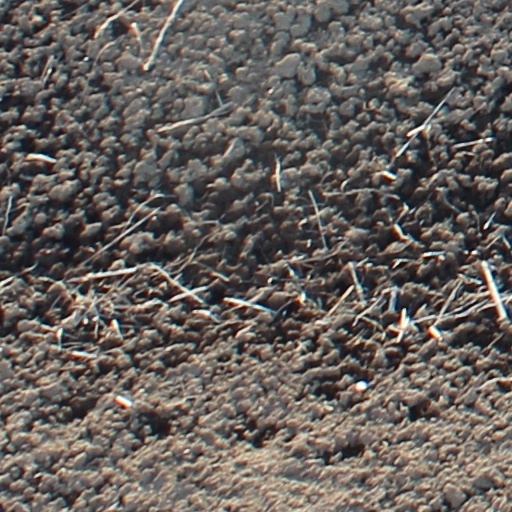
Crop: wheat